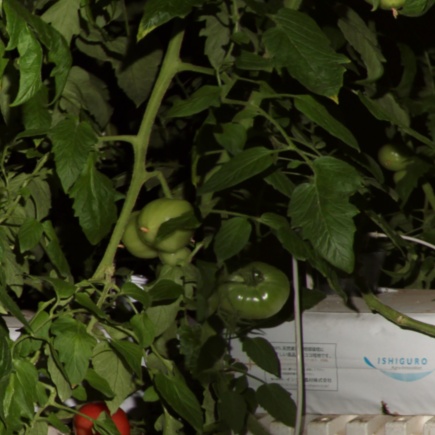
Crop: tomato